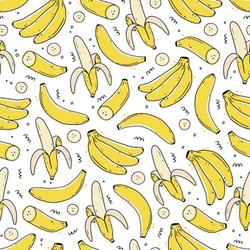
Label: Banana